Osogovo

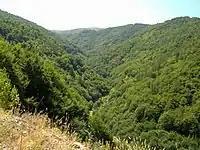
Osogovo in Bulgaria

The flora distinguishes vertical coverage: an under-mountainous zone up to 1000 m where trees like oak, elm, hornbeam, ash, hazel and others can be found; a mountainous zone (1000–1800 m) covered mostly with beech trees; and a sub-alpine zone covered with grass pastures and bushes of juniper trees. The mountain rivers and streams are a natural habitat for the barbell, the chub and the mountain trout. Deciduous and coniferous forests dominate. The area is inhabited by the rare Alpine Newt. The nature and climate conditions allow for all-year tourism. Important towns at the foot of Osogovo are Kyustendil to the northeast in Bulgaria and Kočani and Kriva Palanka to the west and southwest in North Macedonia.